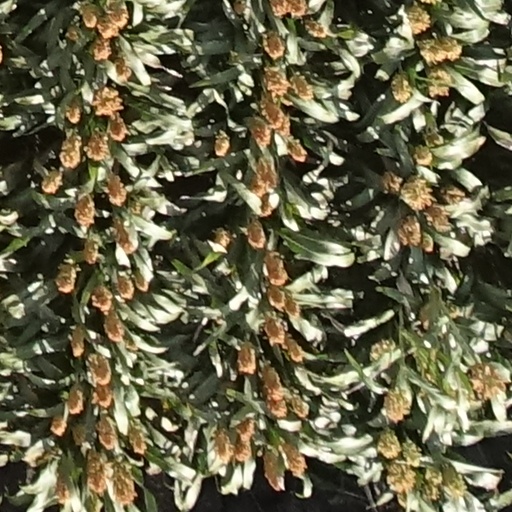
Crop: sorghum